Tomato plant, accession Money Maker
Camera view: vertical (180 deg); turntable rotation: 30 degrees
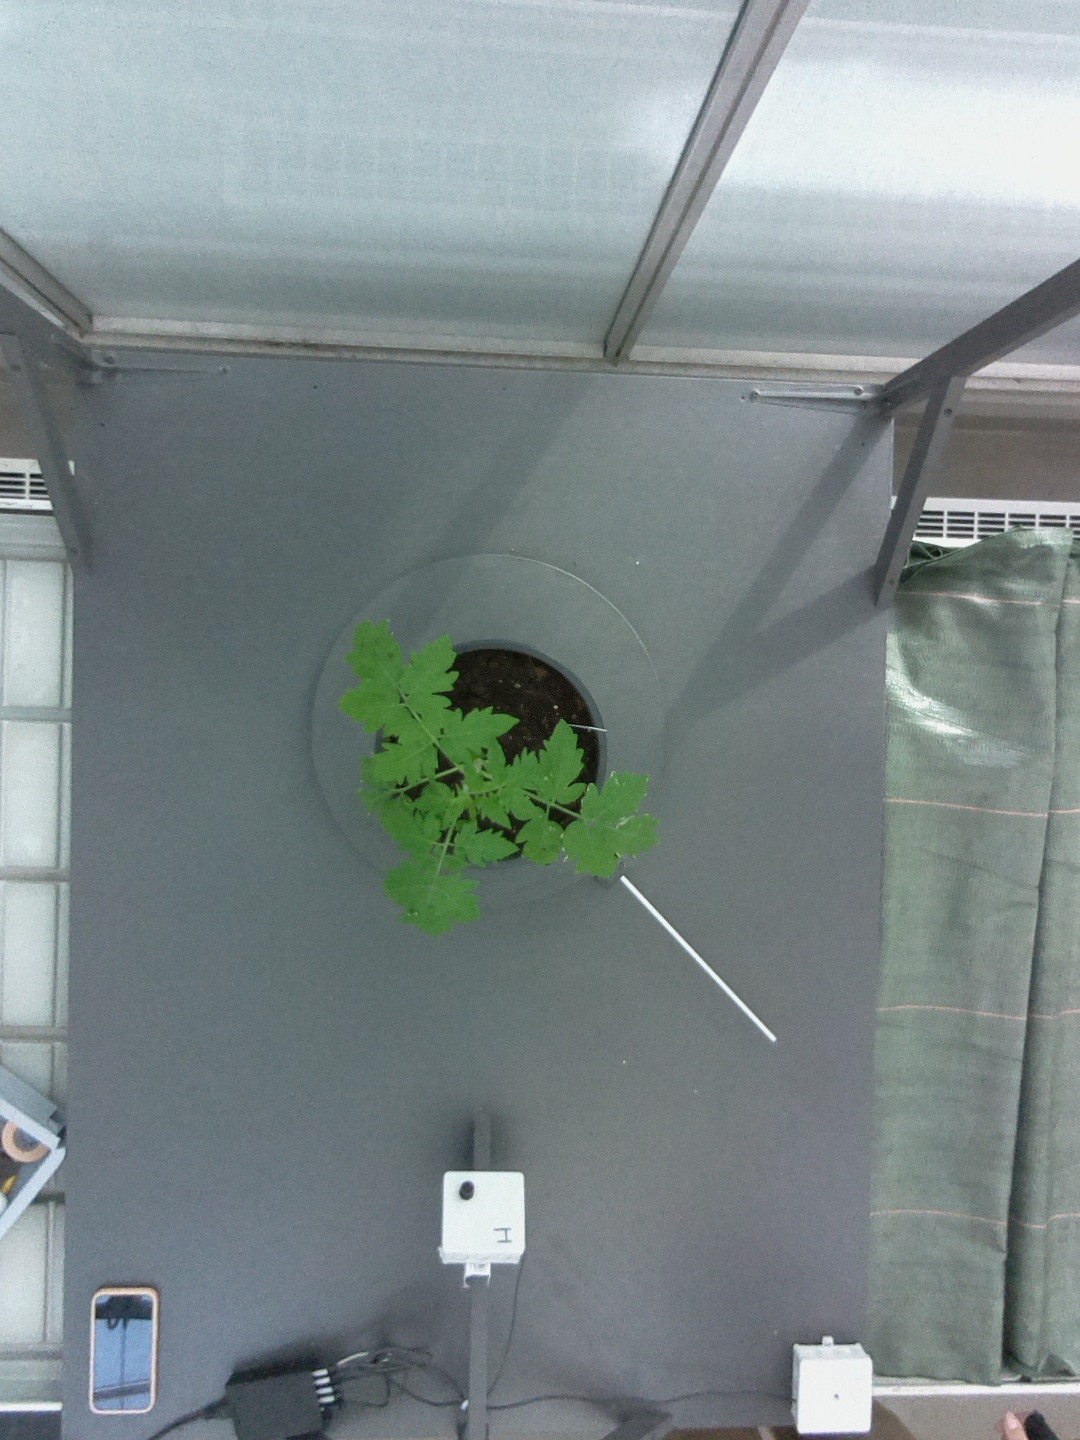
BBCH growth stage 13: 6 of true leaves visible